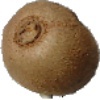
Label: Kiwi 1